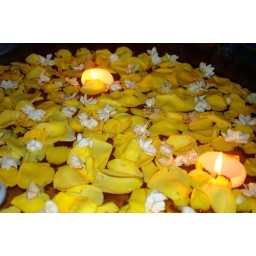
Yellow rose petals, jasmine and candle floating in water